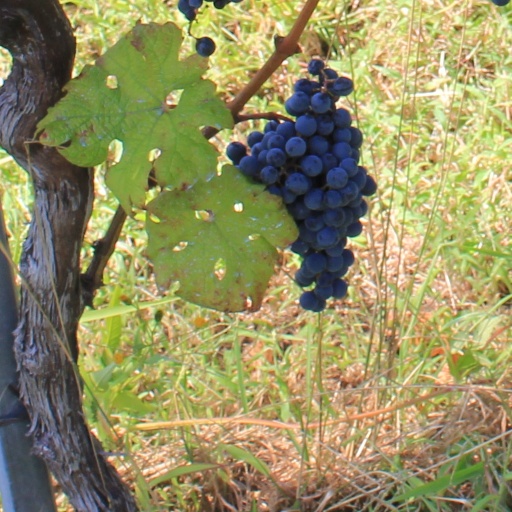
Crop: grape